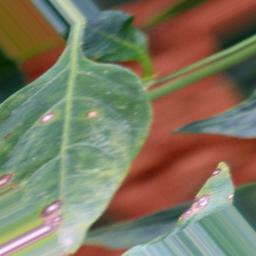
Label: cercospora